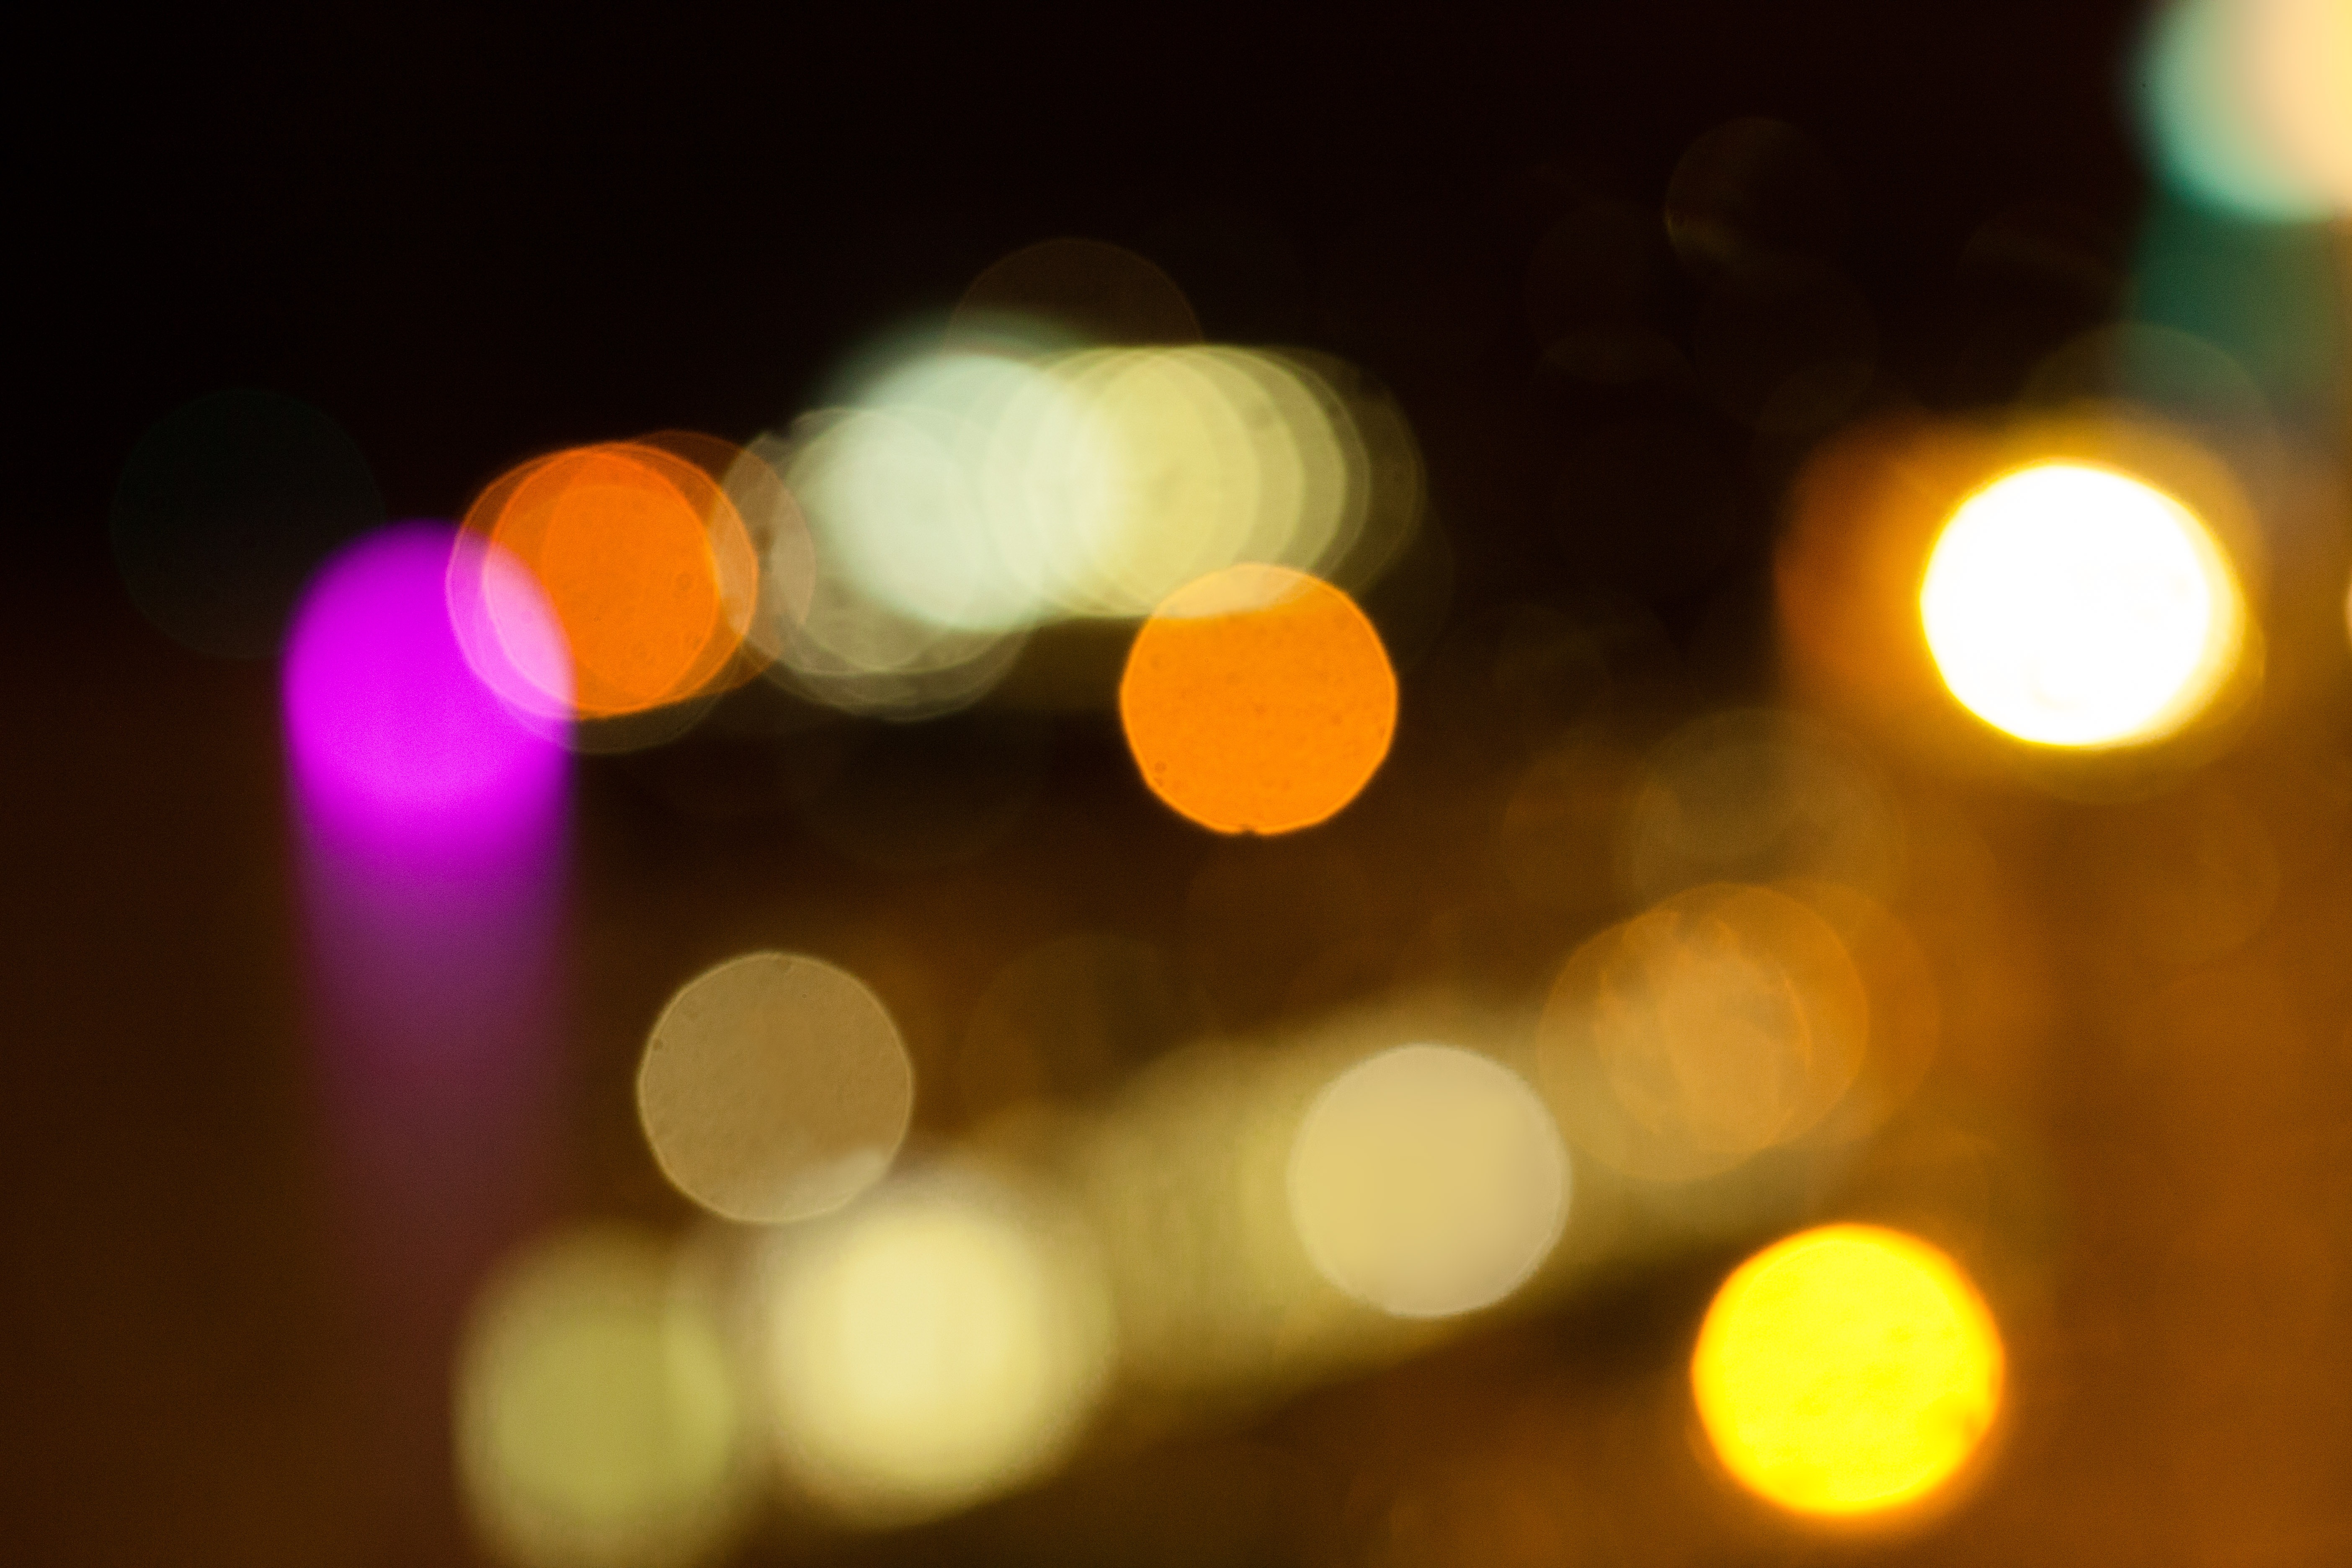
light, blur, night, sunlight, refraction, orange, reflection, color, macro, darkness, yellow, lighting, circle, lens flare, lights, magenta, shape, macro photography, reflexes